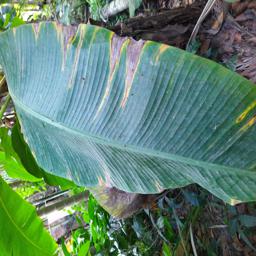
Label: YELLOW SIGATOKA